President of the South Carolina Senate

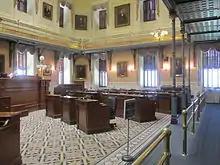
The senate chamber

The president of the senate generally oversees the proceeding of the legislative body by recognizing senators to speak, calling for votes, and maintaining general order. The president is automatically the chairman of the committee on legislative oversight and is seated on the operations and management committee, but is prohibited from chairing any other committee. Additionally, the president of the senate has the ability to do the following: